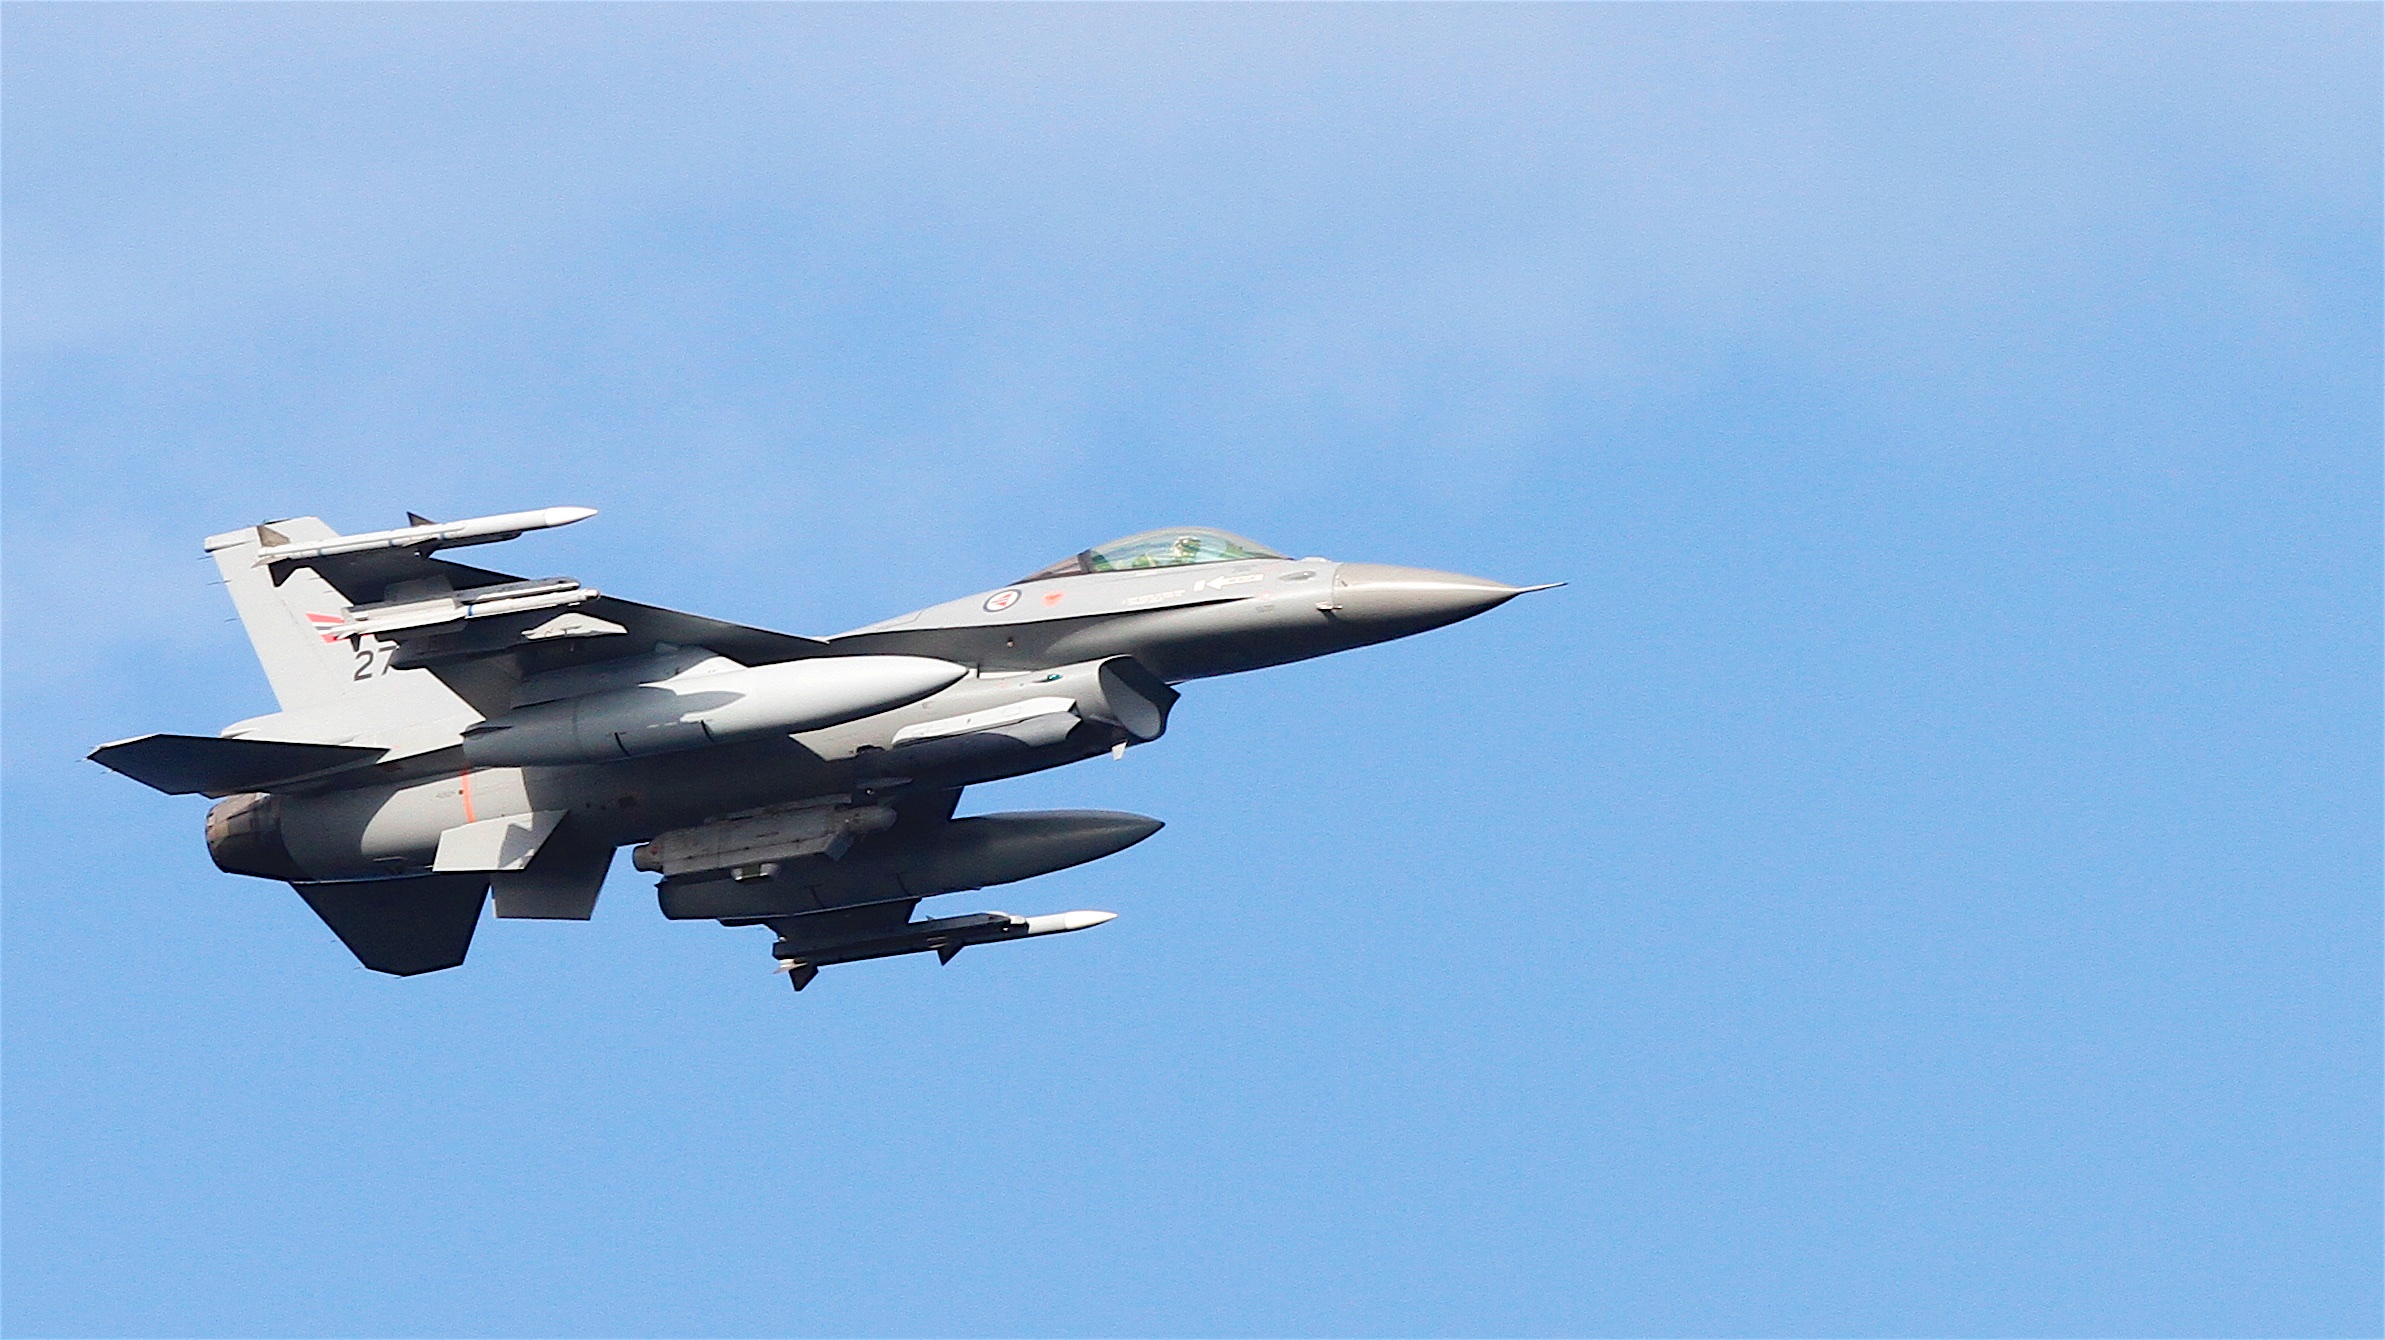
sky, airplane, aircraft, military, jet, vehicle, aviation, flight, aeroplane, air show, air force, jet aircraft, fighter aircraft, military aircraft, atmosphere of earth, mcdonnell douglas fa 18 hornet, boeing fa 18e f super hornet, sukhoi su 35bm, mcdonnell douglas f 15 eagle